Stefanos Tsitsipas

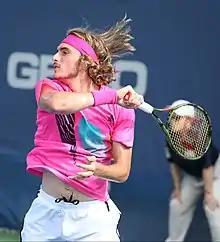
Tsitsipas at the 2018 Washington Open

Tsitsipas started the year at the Qatar Open where he lost in the quarterfinals to world No. 5 Dominic Thiem, again as a qualifier. After losing in the opening round in his Australian Open debut, his best result in the rest of the early-year hard court season was another quarterfinal at the Dubai Tennis Championships. Tsitsipas's first breakthrough of the year came at the Barcelona Open during the clay court season, where he reached his first career ATP final without dropping a set. During the ATP 500 Series tournament, he defeated three top 20 players including No. 7 Thiem, before losing to world No. 1 Rafael Nadal in a lopsided match. With this result, Tsitsipas moved into the top 50 and became the second Greek to reach an ATP final after Nicky Kalogeropoulos in 1973. His performance also gained national attention in Greece, where tennis is not a widely popular sport. The following week at the Estoril Open, he reached another semifinal. He also picked up a third career top ten victory over No. 8 Kevin Anderson.